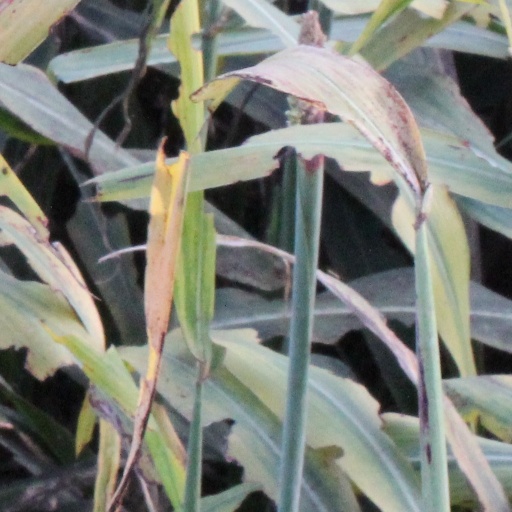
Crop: sorghum